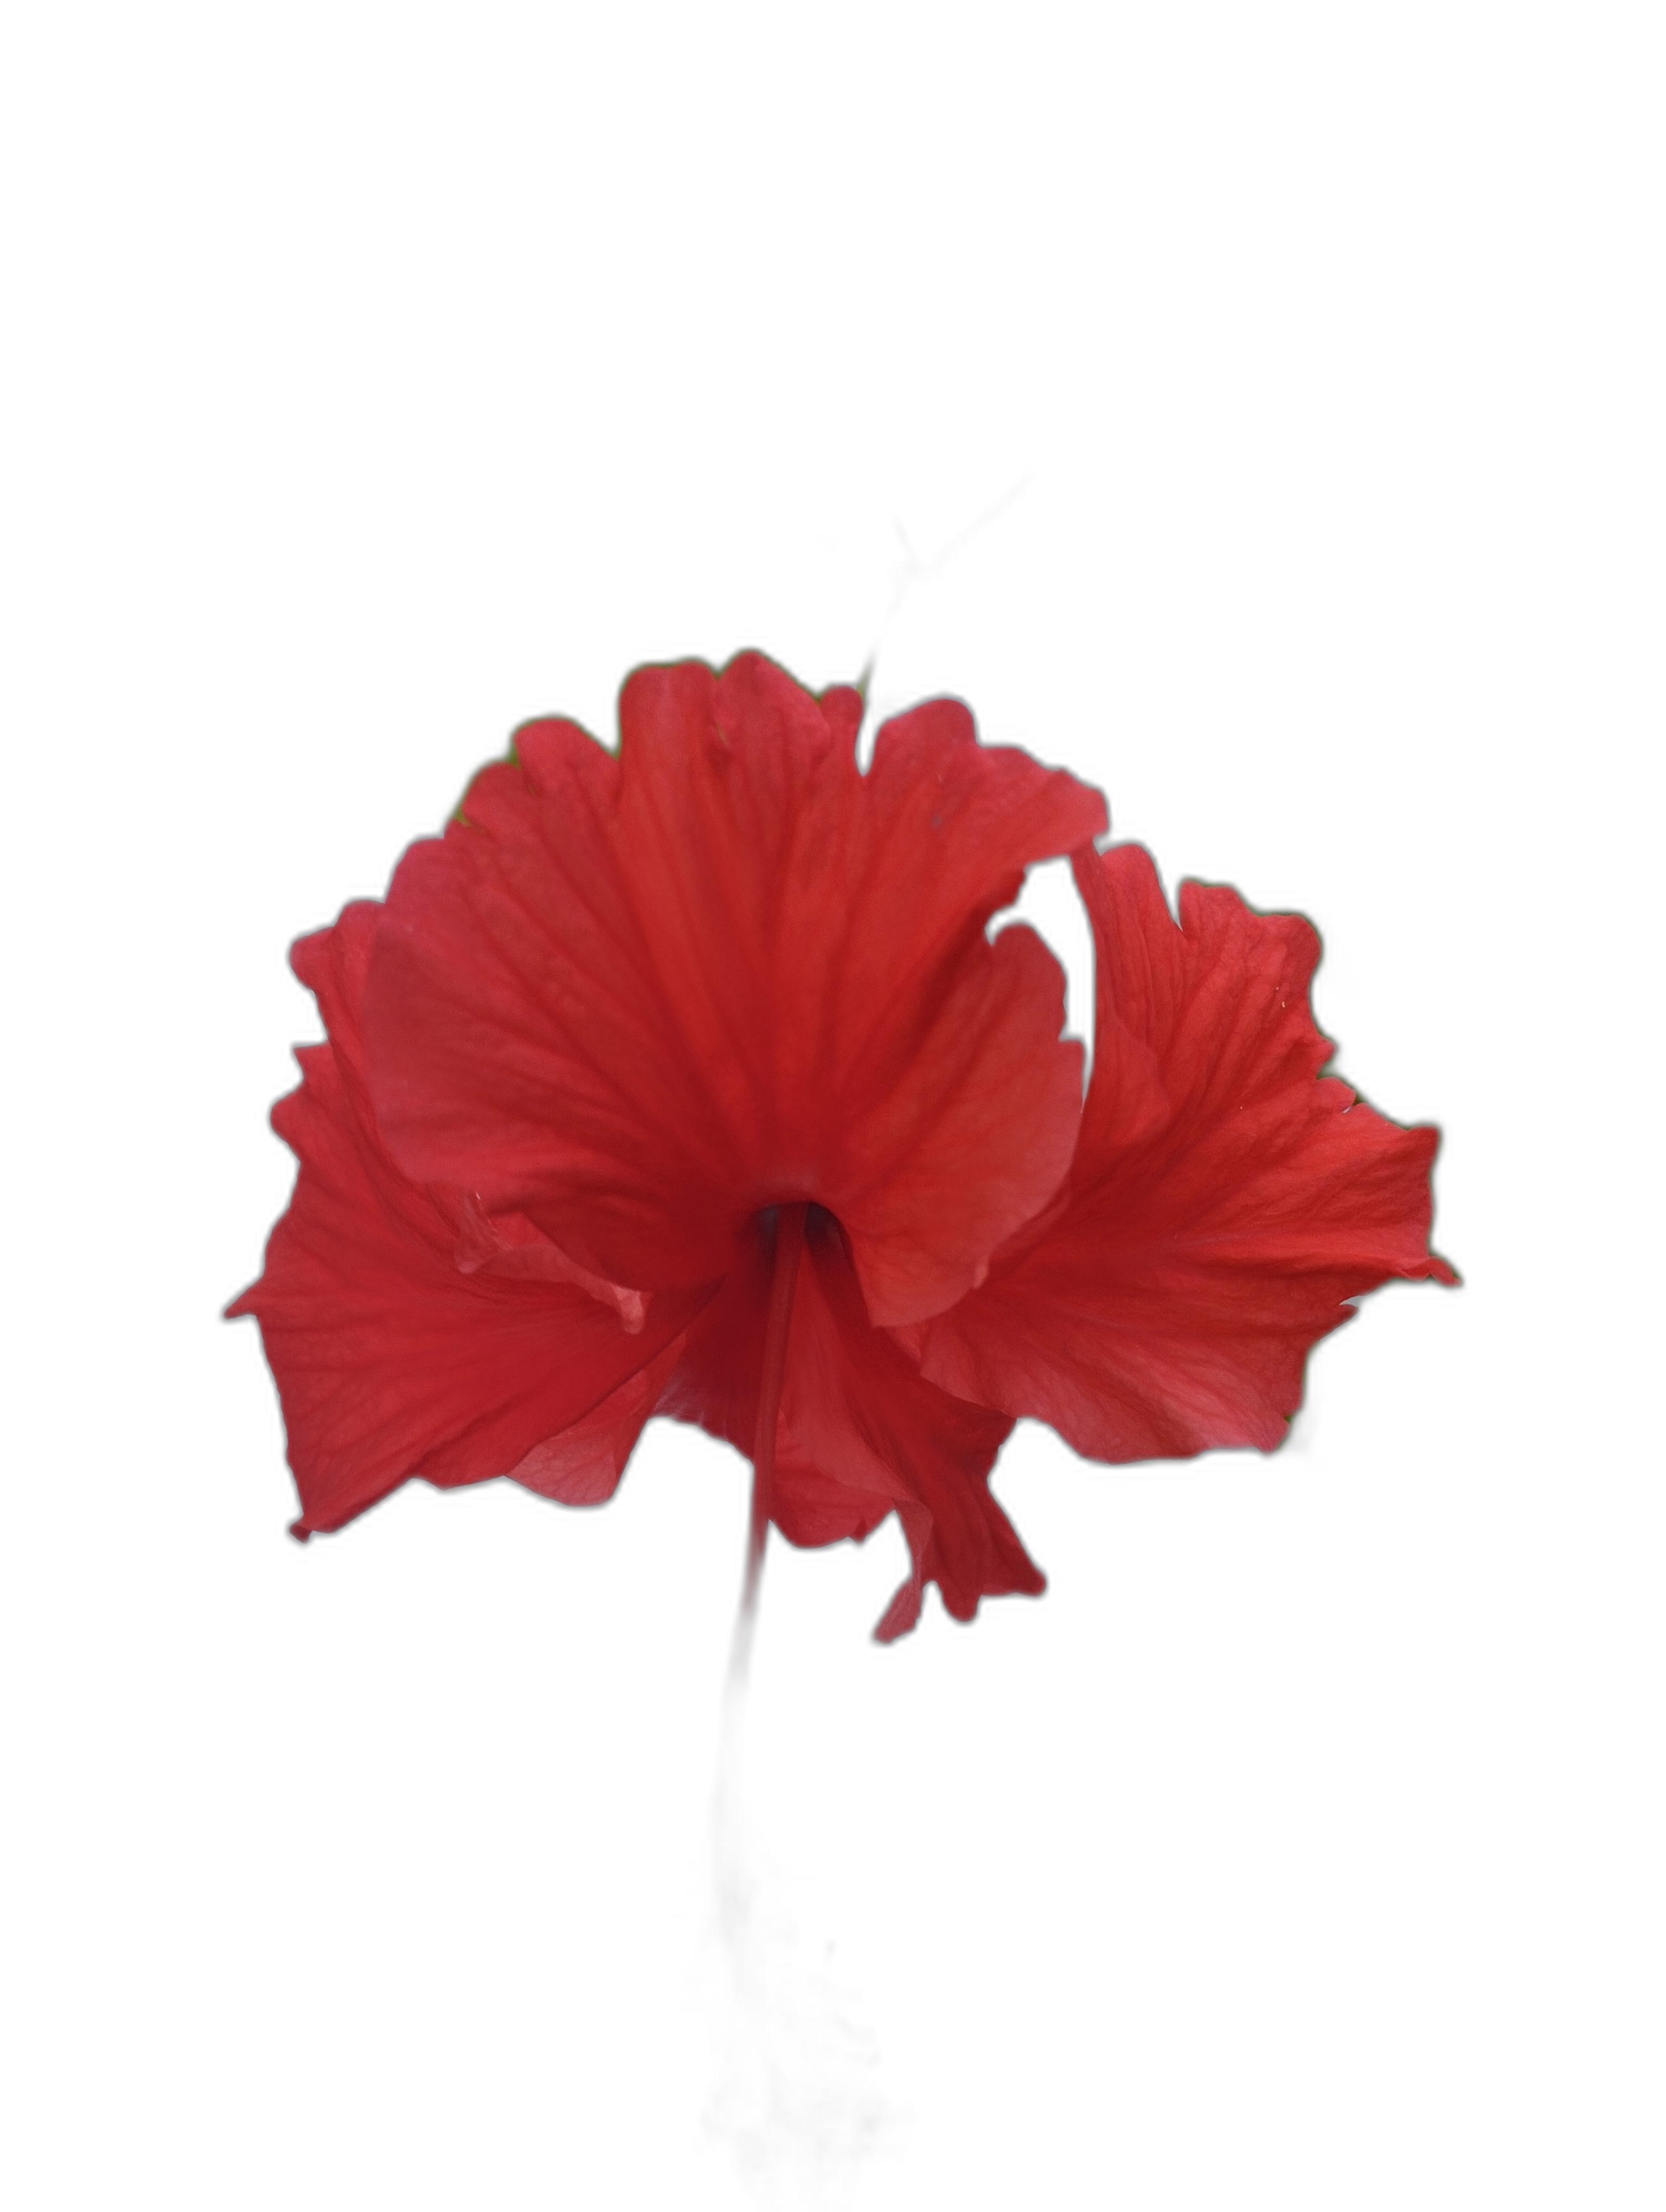
Label: Hibiscus